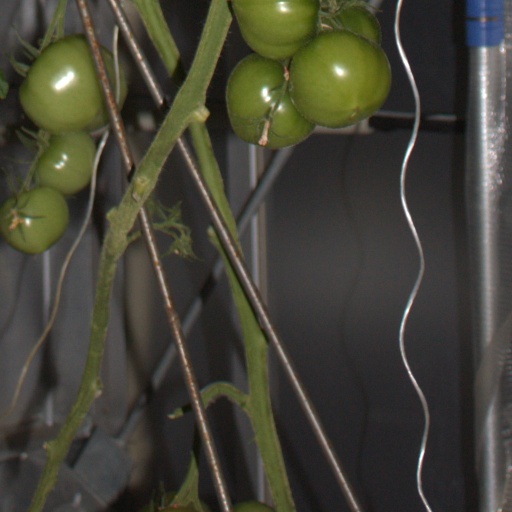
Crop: tomato